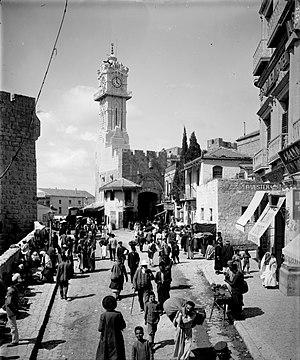
Les heures proportionnelles sont les heures utilisées dans la Loi juive pour fixer les différents moments de la journée, dont celui des offrandes. Elles sont définies comme la douzième partie du temps d'ensoleillement, lequel dépend de différents paramètres astronomiques et varie en fonction de la région du globe terrestre.